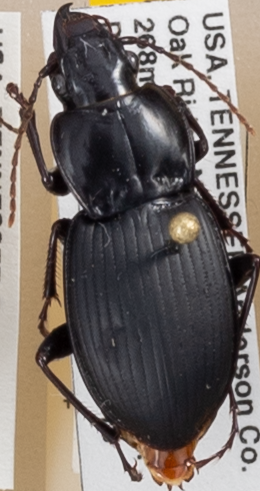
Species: Cyclotrachelus sigillatus
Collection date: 2019-07-10
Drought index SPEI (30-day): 0.316
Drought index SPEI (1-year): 2.09
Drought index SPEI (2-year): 2.09